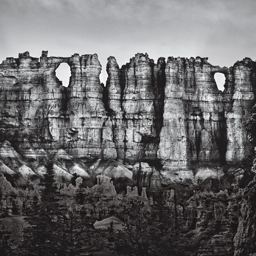
weathered by wind , ice , and water , the hoodoos have stood for thousands of years .